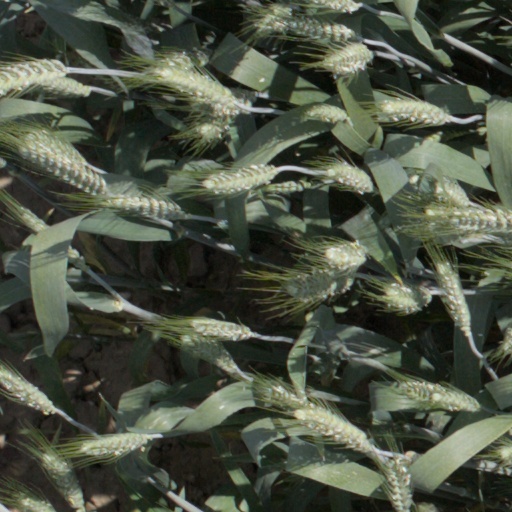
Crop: wheat